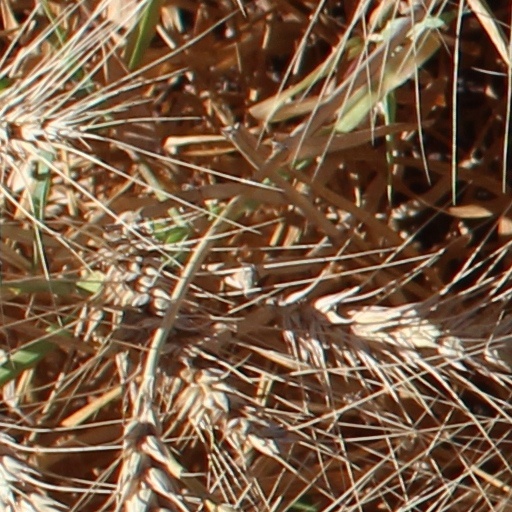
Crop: wheat